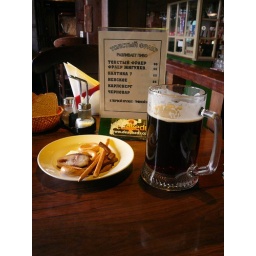
I have never thought of having a piece of red herring by ordering a glass of beer.